Prananath Patnaik

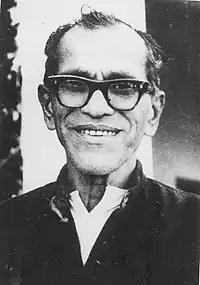
Prananath Patnaik

Prananath Patnaik (16 November 1905 – 5 October 1970) was an Indian politician and leader of Communist Party of India. He was Member at Orissa Legislative Assembly.